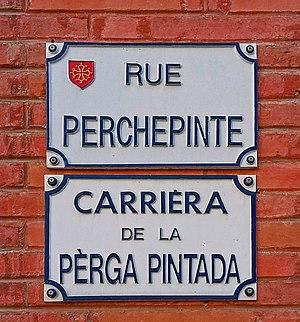
La rue Perchepinte est une rue du centre historique de Toulouse, en France. Elle se situe au cœur du quartier Saint-Étienne, dans le secteur 1 de la ville. Elle appartient au secteur sauvegardé de Toulouse.